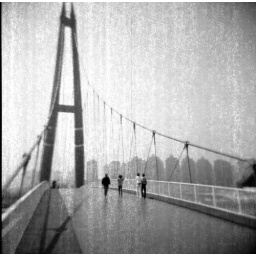
The Bridge - Holga black and white around Dalian, China.